Chakravyuham: The Trap

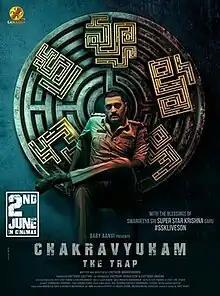

Chakravyuham-The Trap is a 2023 Indian Telugu language crime thriller film written and directed by Chetkuri Madhusudhan and produced by Chetkuri Savithri co produced by Chetkuri Venkatesh and Chetkuri Anusha under the banner of Sahasra Creations. The film starring Ajay and Gnaneswari Kandregula in the lead roles. The film was released on 2 June 2023. It was also released on Amazon Prime Video on 5 July 2023.